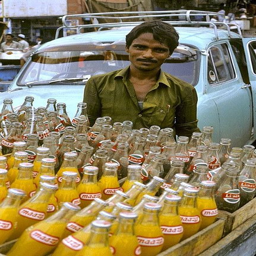
used to love this drink when i was !